John Edgcumbe

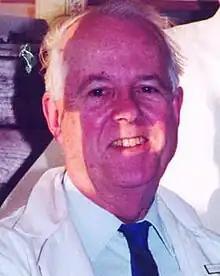
John Edgcumbe

John Oliver Pearce Edgcumbe, FRCP, (1920 – 18 October 2001) was a British medical practitioner who became Devon's first consultant haematologist. He was a collateral descendant of the painter Joshua Reynolds and co-edited, with John Ingamells, a new edition of the letters of Sir Joshua, the first for over 70 years.